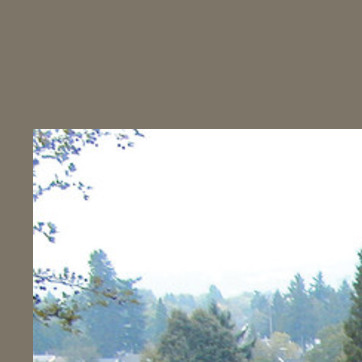
Material: sky